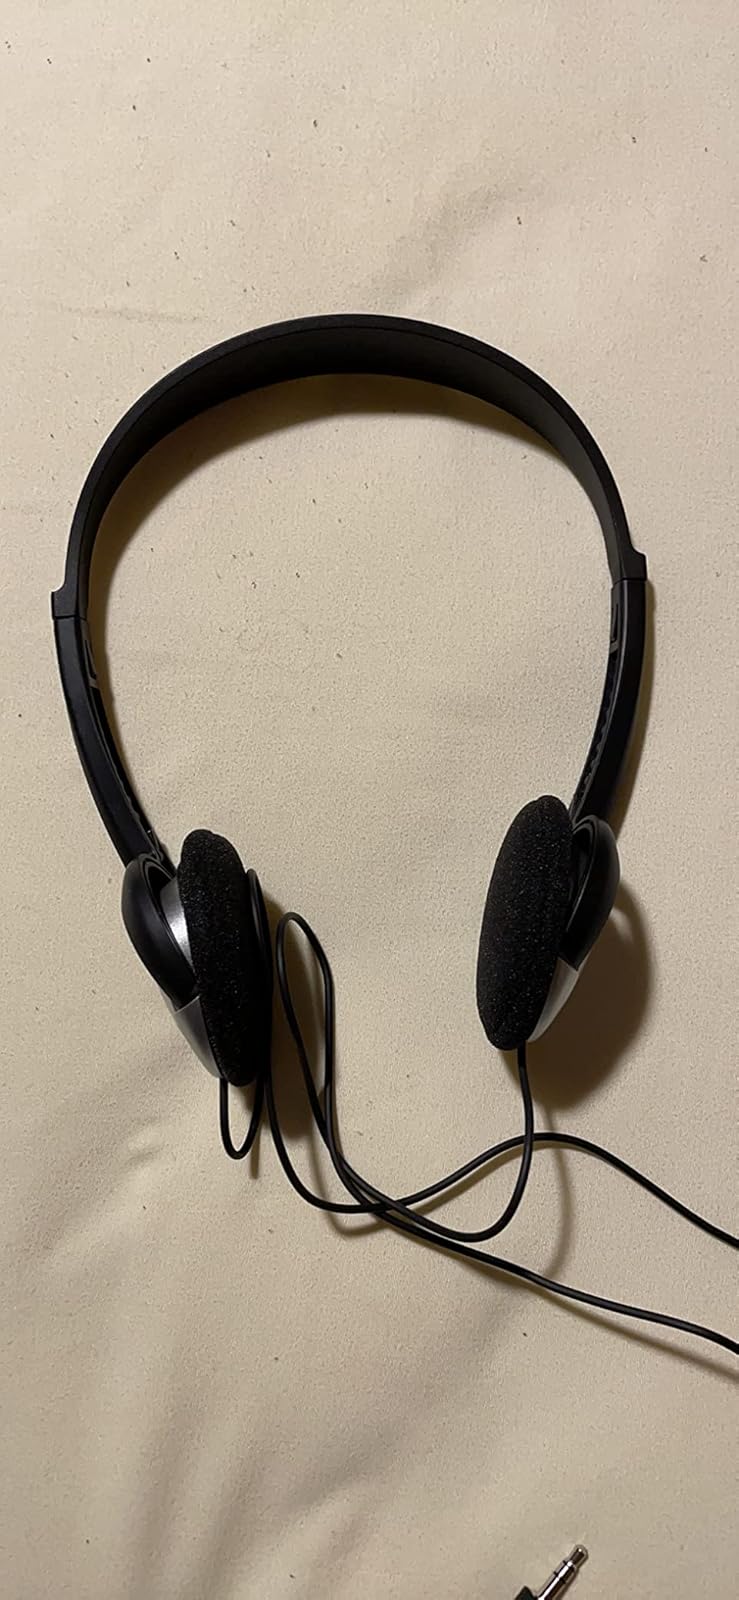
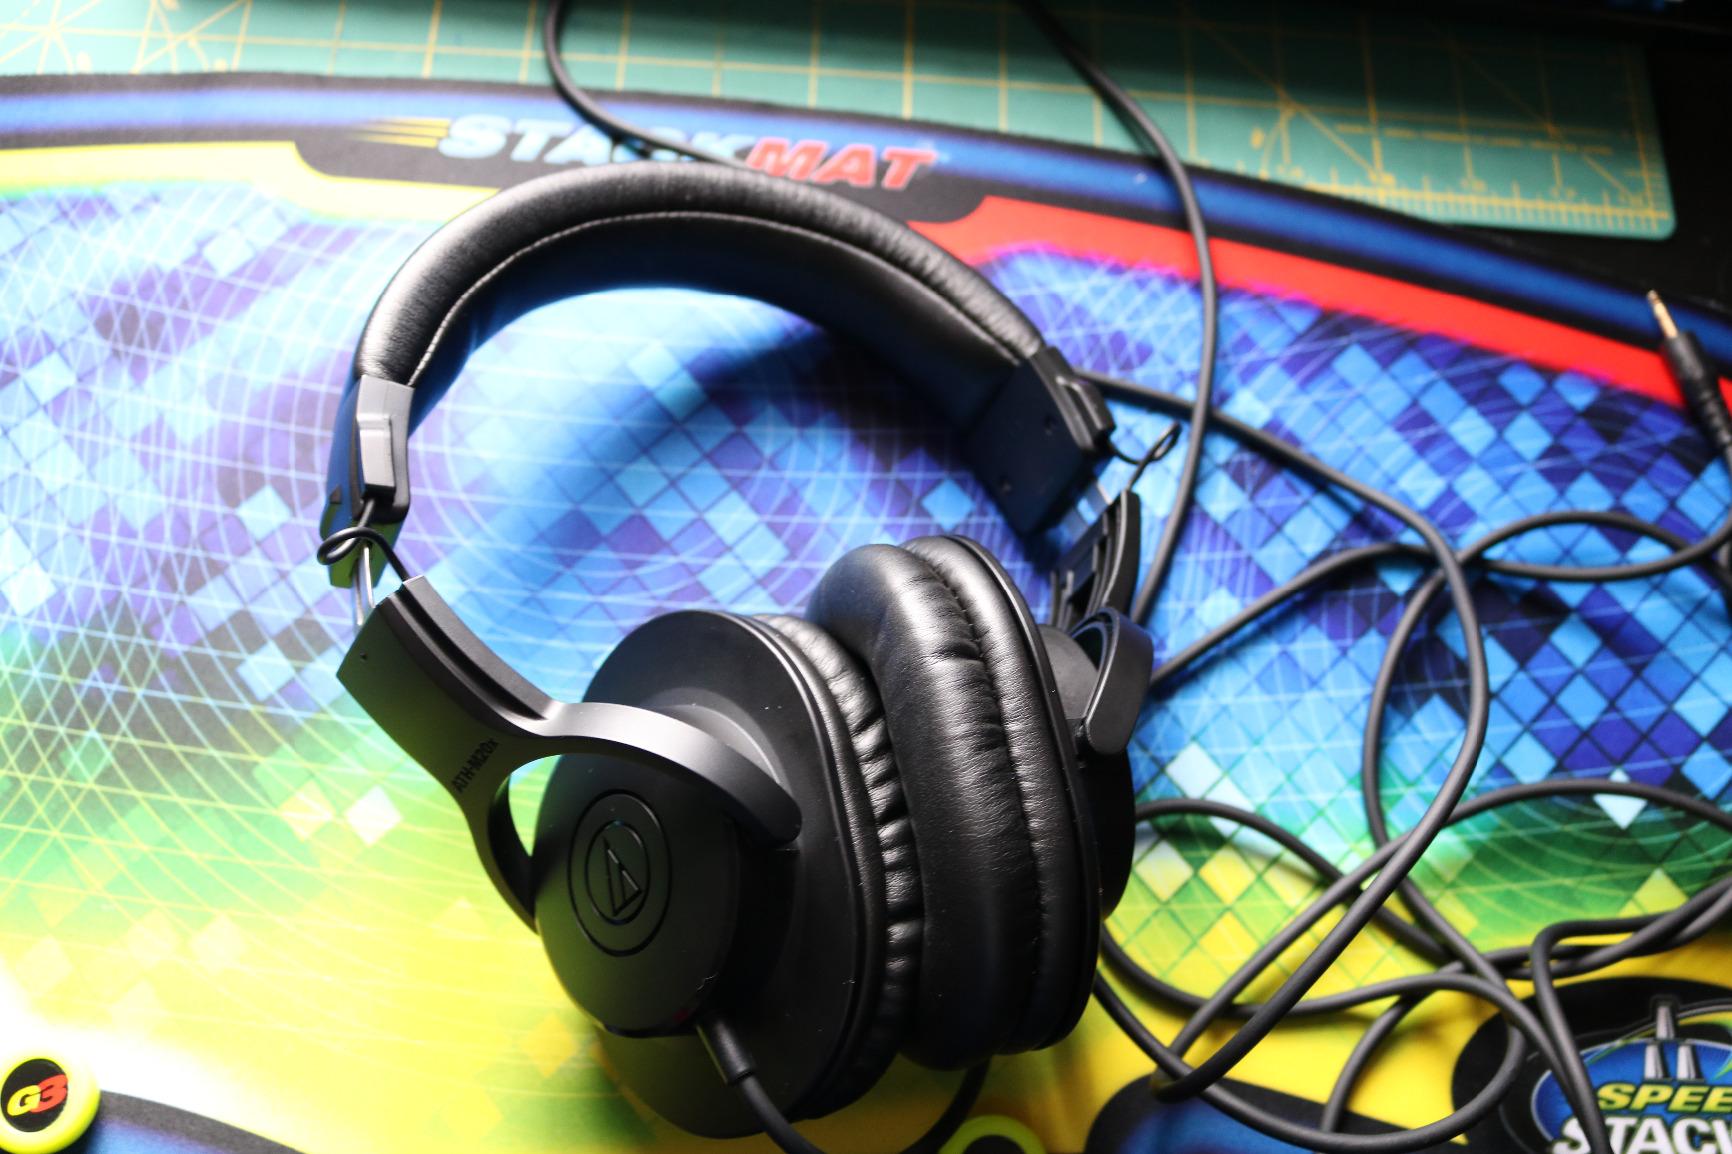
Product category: headphones
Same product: no